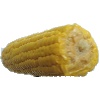
Label: corn